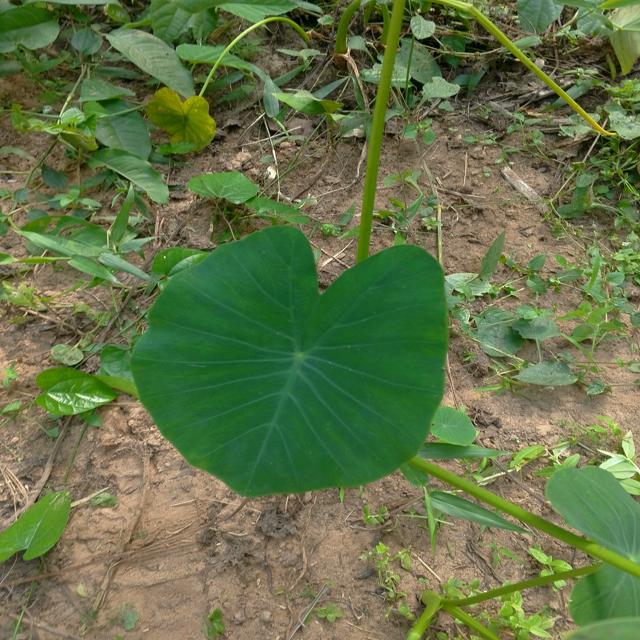
Label: Healthy